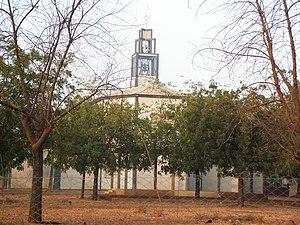
La cathédrale Notre-Dame-du-Perpétuel-Secours à Nouna, est la cathédrale du Diocèse de Nouna.
Nouna est une ville et une commune située dans le département de Nouna, dont elle est le chef-lieu, et la capitale de la province de Kossi au Burkina Faso.
Saint-Priest est une commune française du sud-est de la France située dans la collectivité territoriale de la Métropole de Lyon en région Auvergne-Rhône-Alpes. Ses habitants sont appelés les San-Priods.